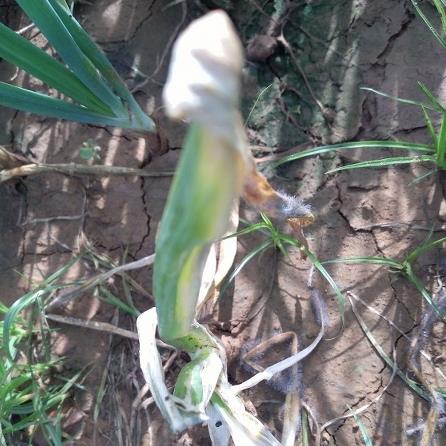
Crop: Onion
Condition: fusarium-d